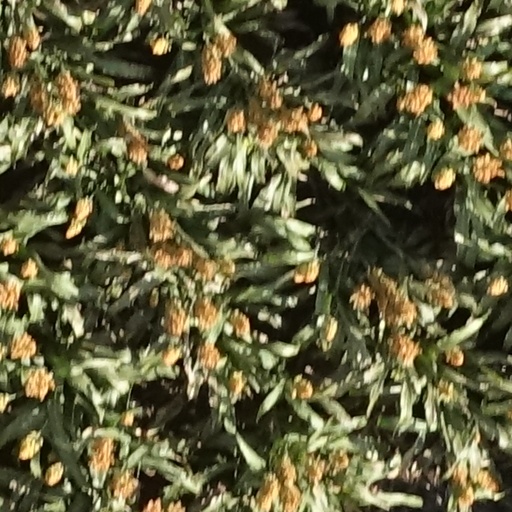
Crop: sorghum